Bagayevskaya

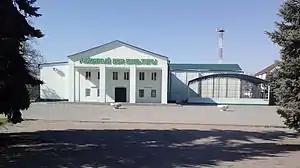
Palace of Culture

Bagayevskaya is a rural locality (a "stanitsa") and the administrative center of Bagayevsky District, Rostov Oblast, Russia. Population: